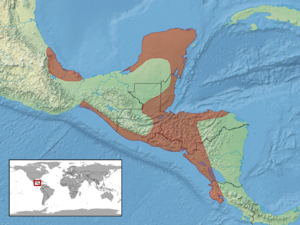
Conophis lineatus est une espèce de serpents de la famille des Dipsadidae.